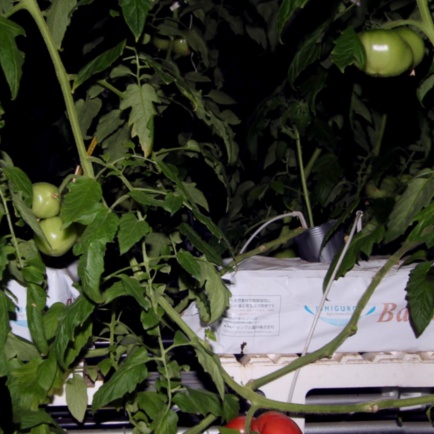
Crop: tomato